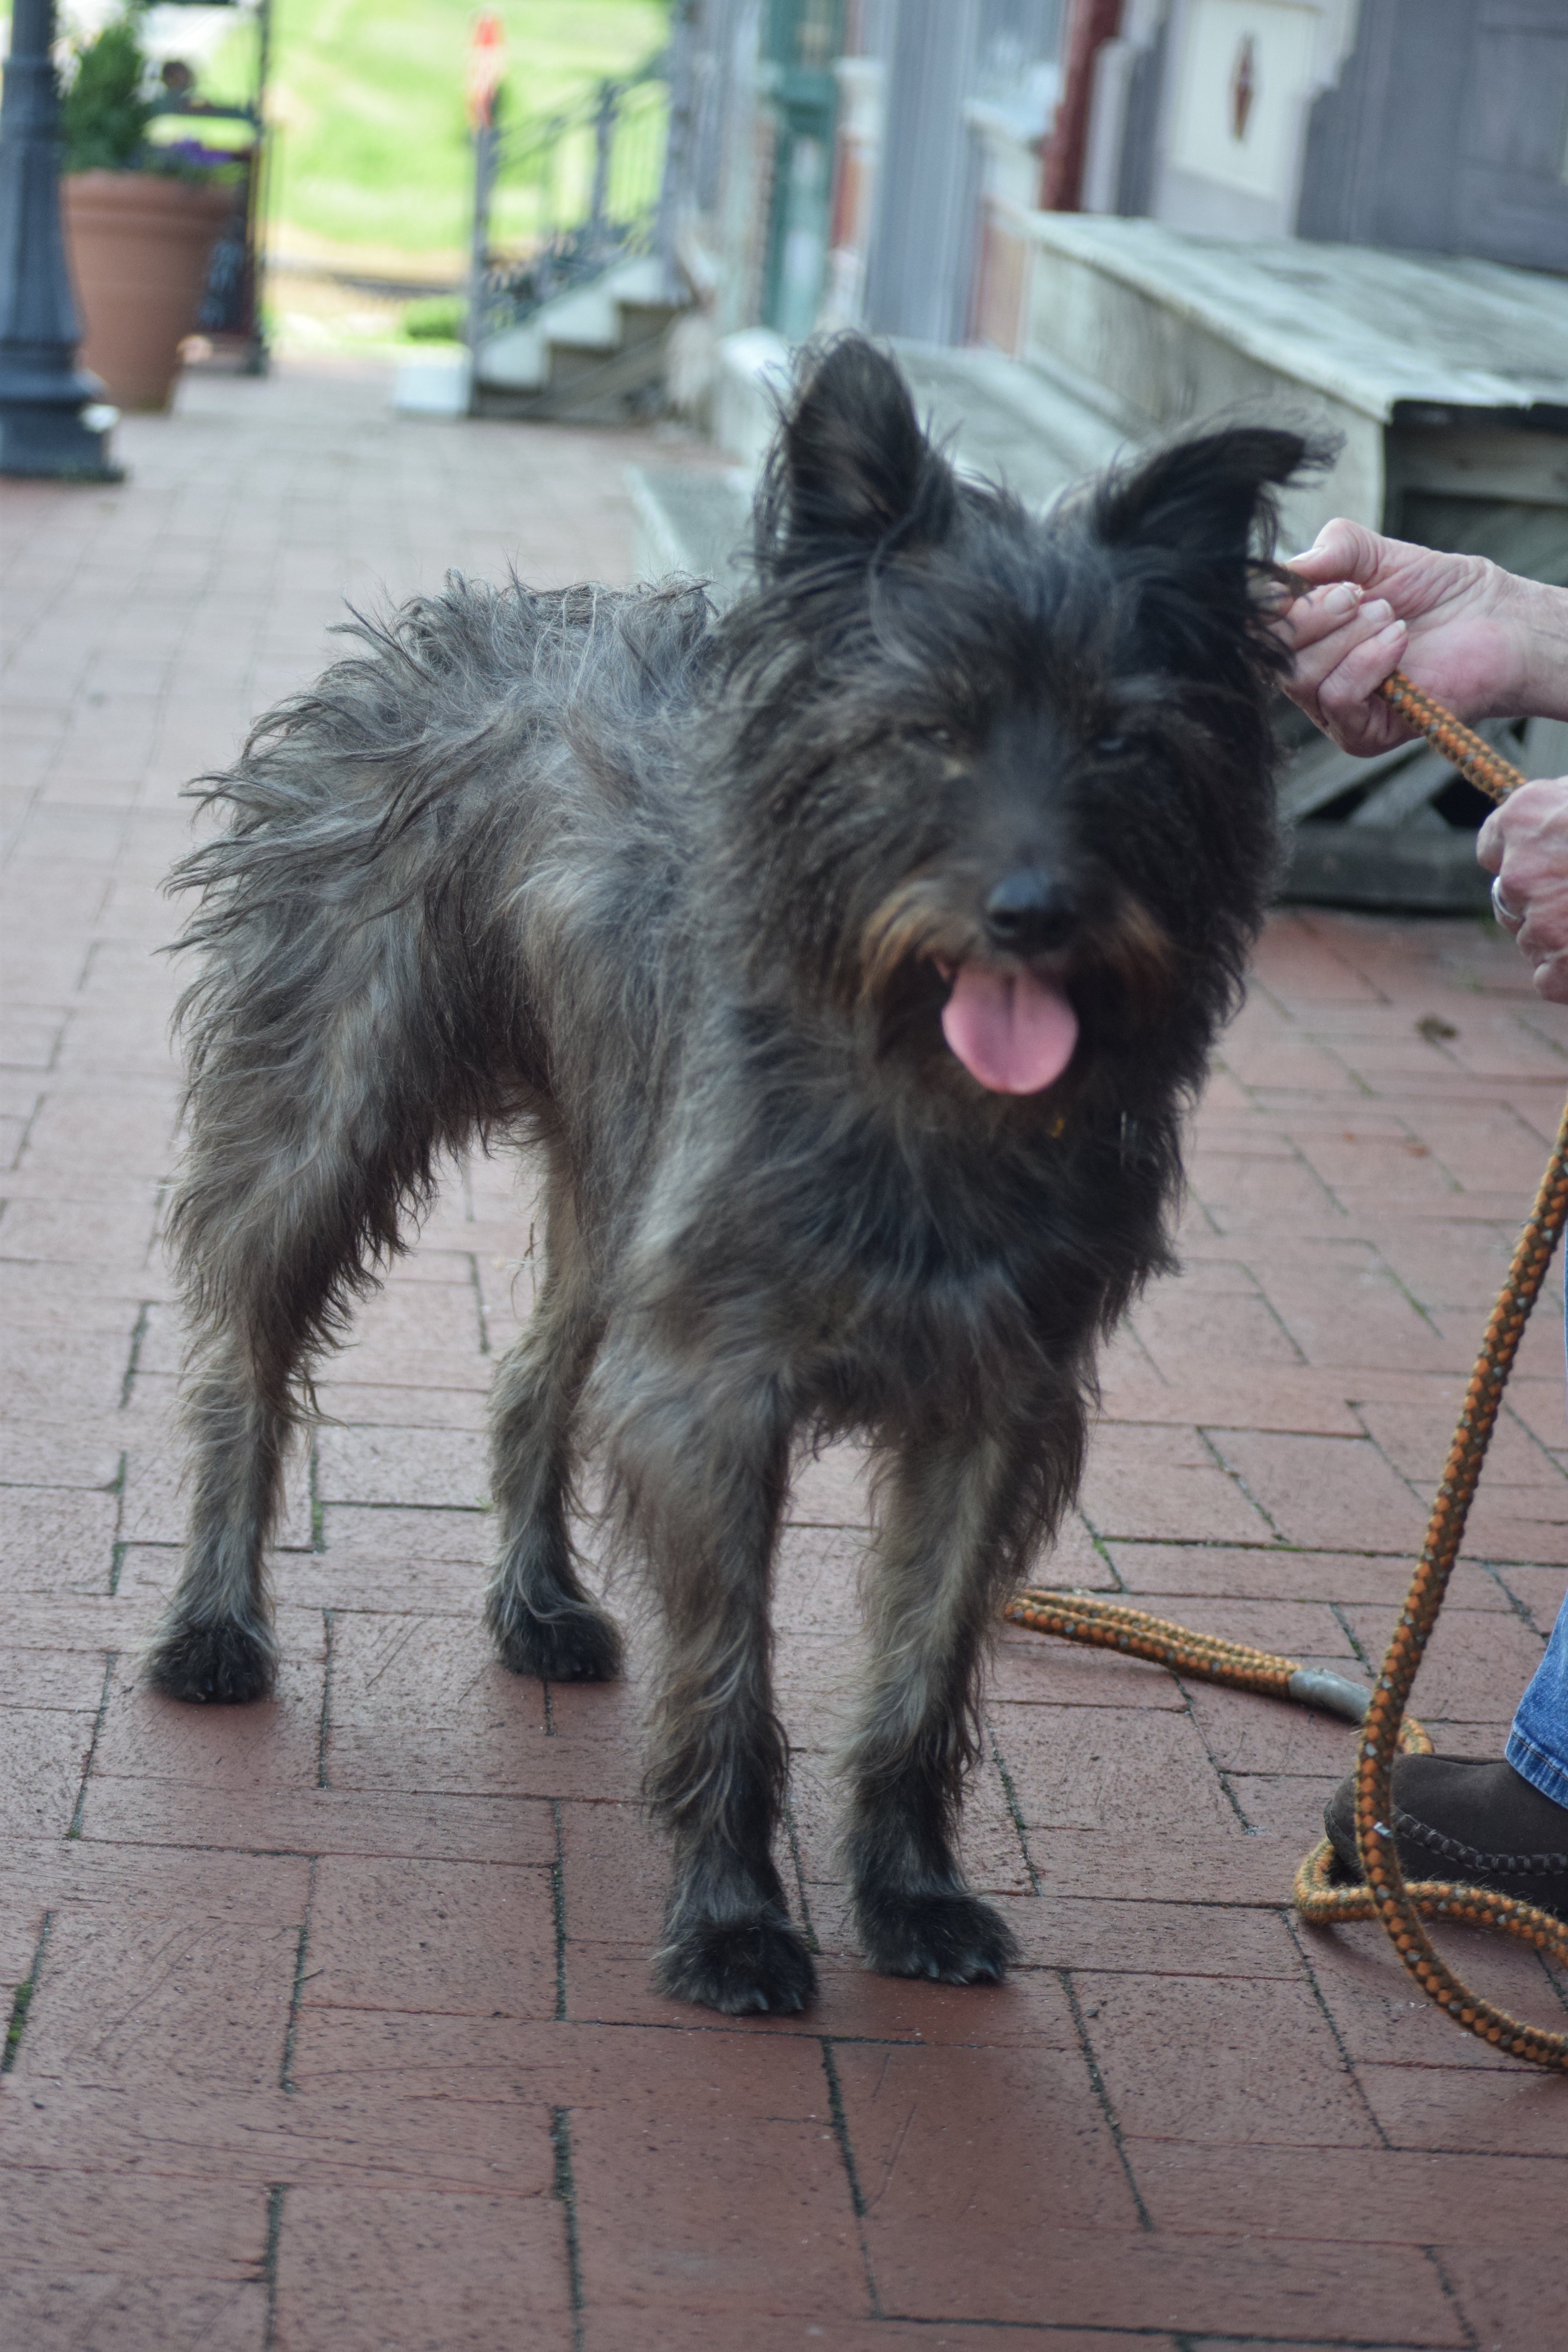
dog, dog like mammal, dog breed, cairn terrier, miniature schnauzer, dog breed group, terrier, carnivoran, schnauzer, scottish terrier, snout, standard schnauzer, vulnerable native breeds, rare breed dog, affenpinscher, glen of imaal terrier